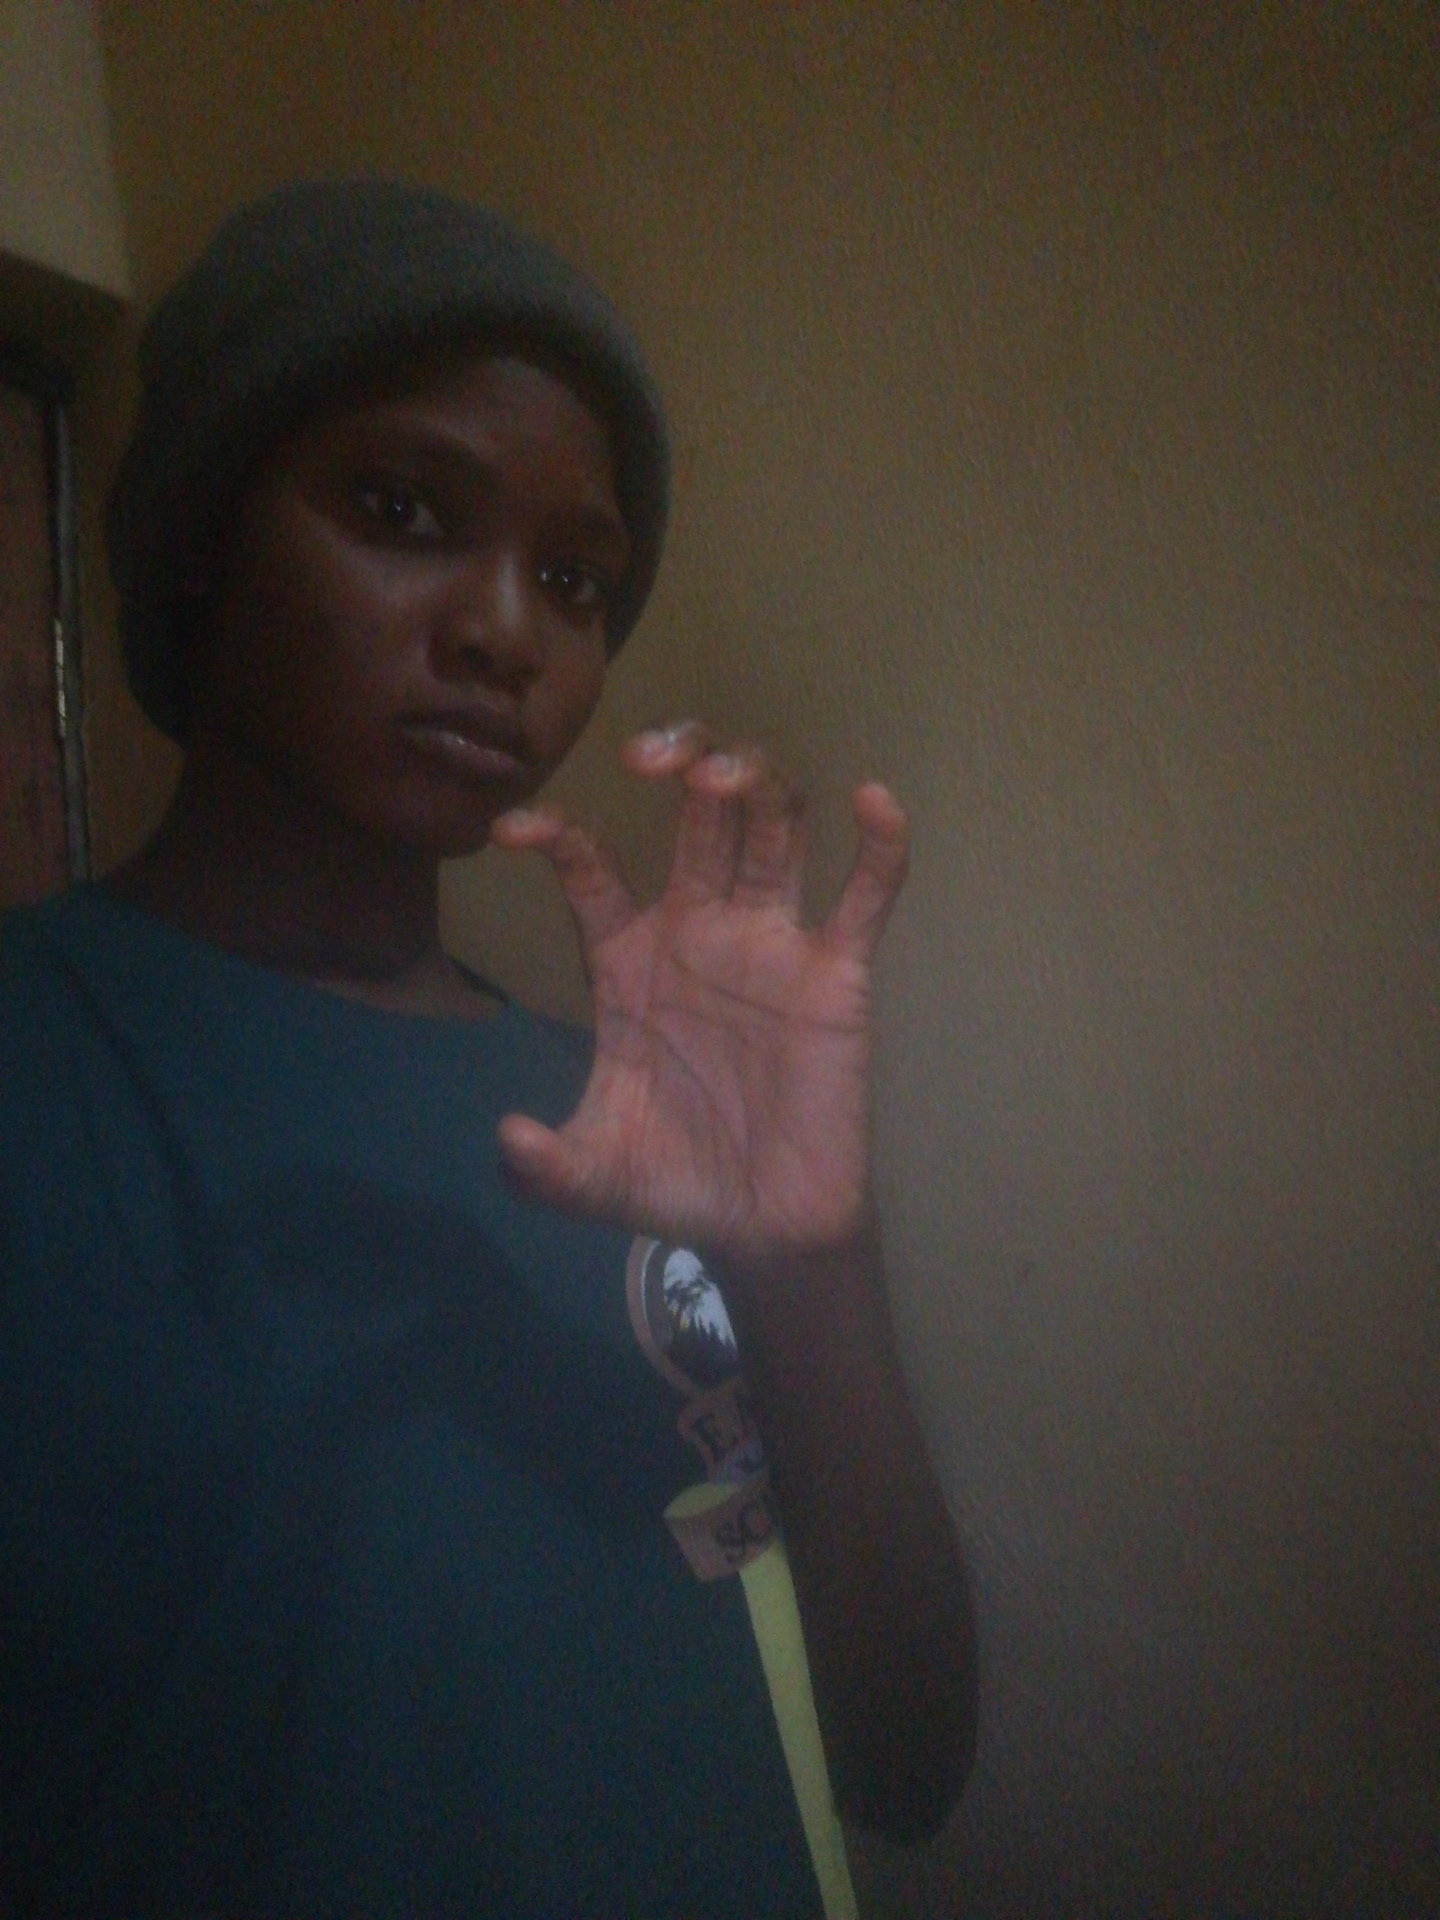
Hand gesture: grabbing